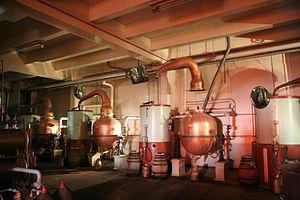
Alambics de distillation anciens modèles des caves de la Chartreuse (ne sont plus utilisés en production courante)
La Chartreuse est une liqueur fabriquée à la distillerie d'Aiguenoire à Entre-deux-Guiers en Isère, en plein cœur du Massif de la Chartreuse, sous la supervision des moines de la Grande-Chartreuse. Liqueur à très haut degré d'alcool, sa vente est la principale ressource financière des chartreux.